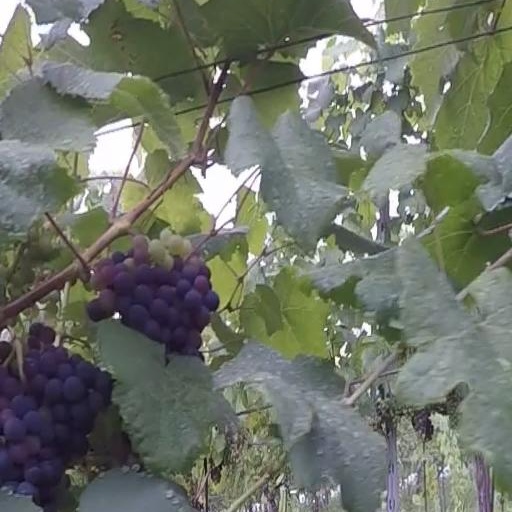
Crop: grape